The Gospel According to St. Matthew (film)

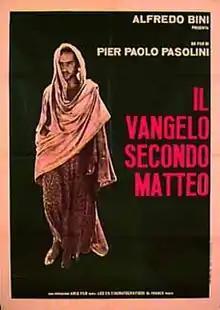
Original Italian release poster

The Gospel According to St. Matthew is a 1964 epic biblical drama film, written and directed by Pier Paolo Pasolini. It is a cinematic rendition of the story of Jesus according to the Gospel of Matthew, from the Nativity through the Resurrection.